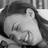
Emotion: happy